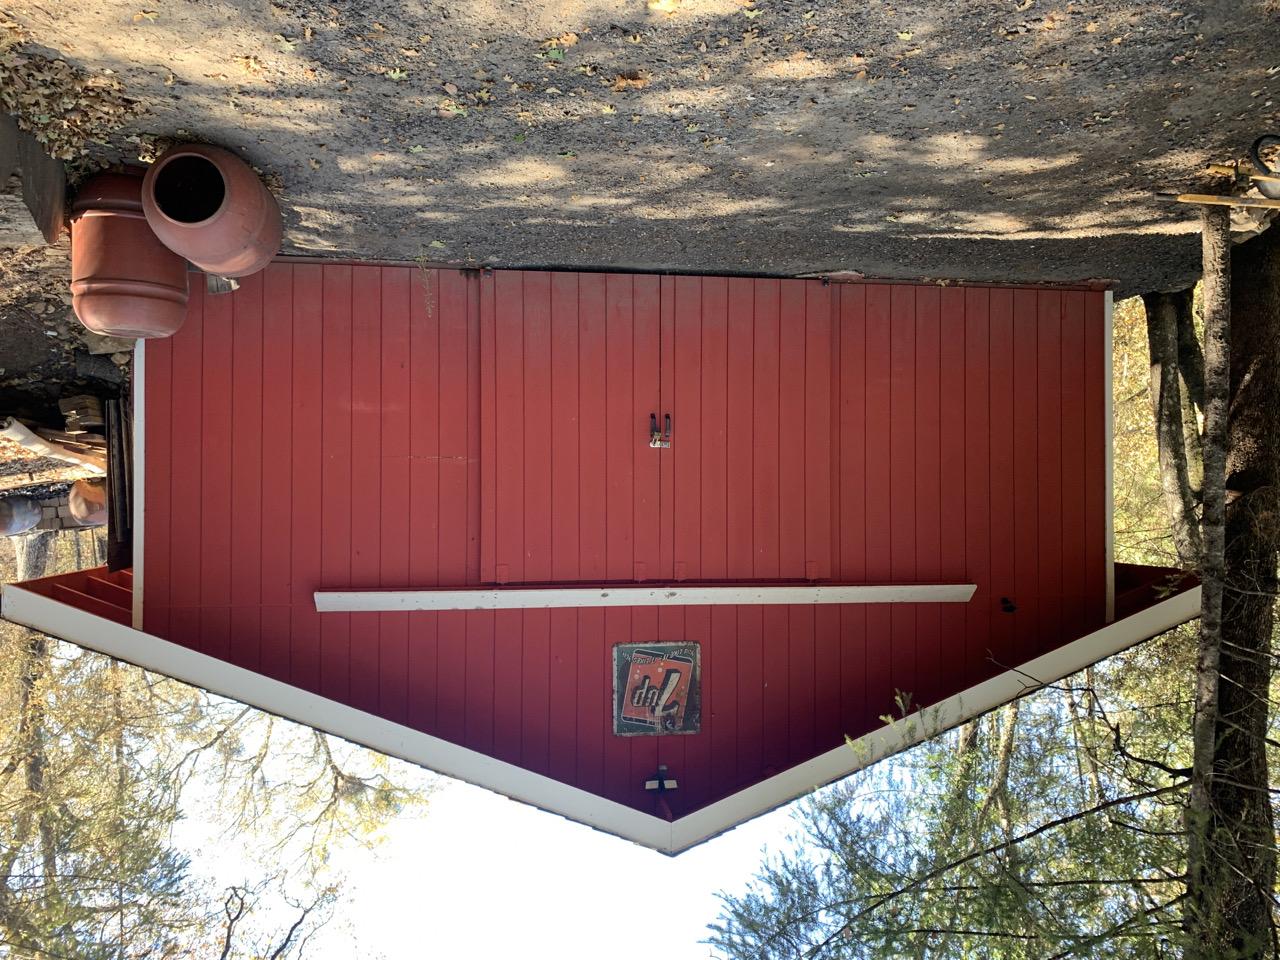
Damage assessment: no_damage